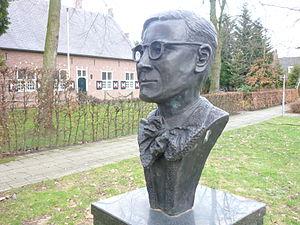
ba
Antonius Franciscus Coolen dit Antoon Coolen, né à Wijlre le 17 avril 1897 et mort à Waalre le 9 novembre 1961, est un écrivain de romans régionalistes néerlandais.